Answer in natural language. Considering the relative positions, where is brown seat color chair (highlighted by a red box) with respect to blue square wall painting? Choose between the following options: right or left
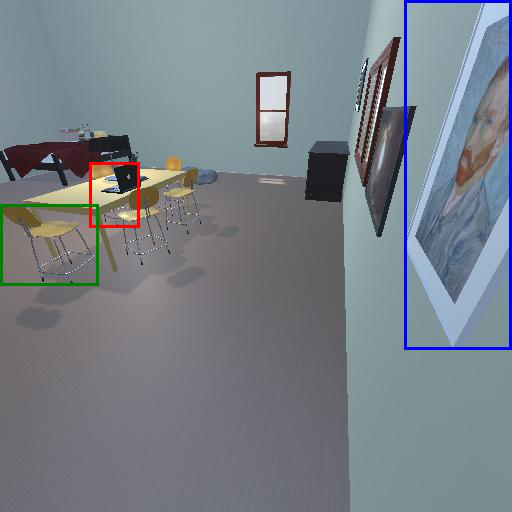
<answer>left</answer>